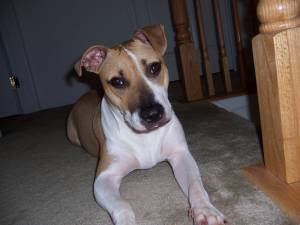
Animal: dog
Breed: american_pit_bull_terrier